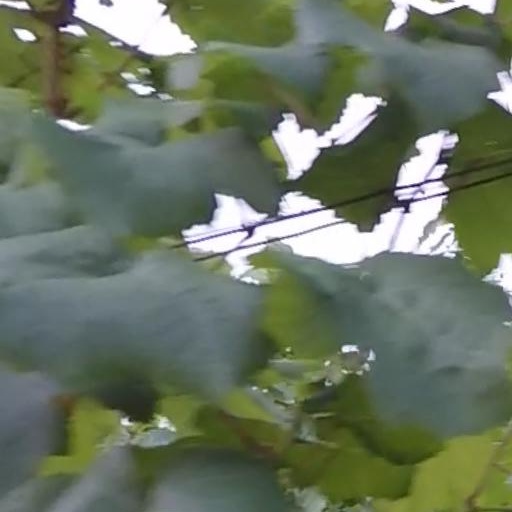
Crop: grape